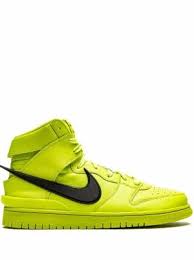
Label: Sneaker